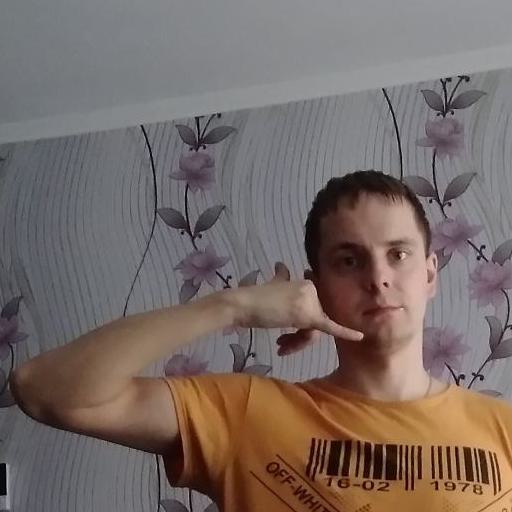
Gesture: call